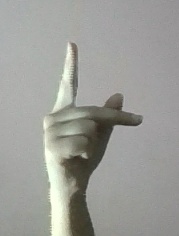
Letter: dha